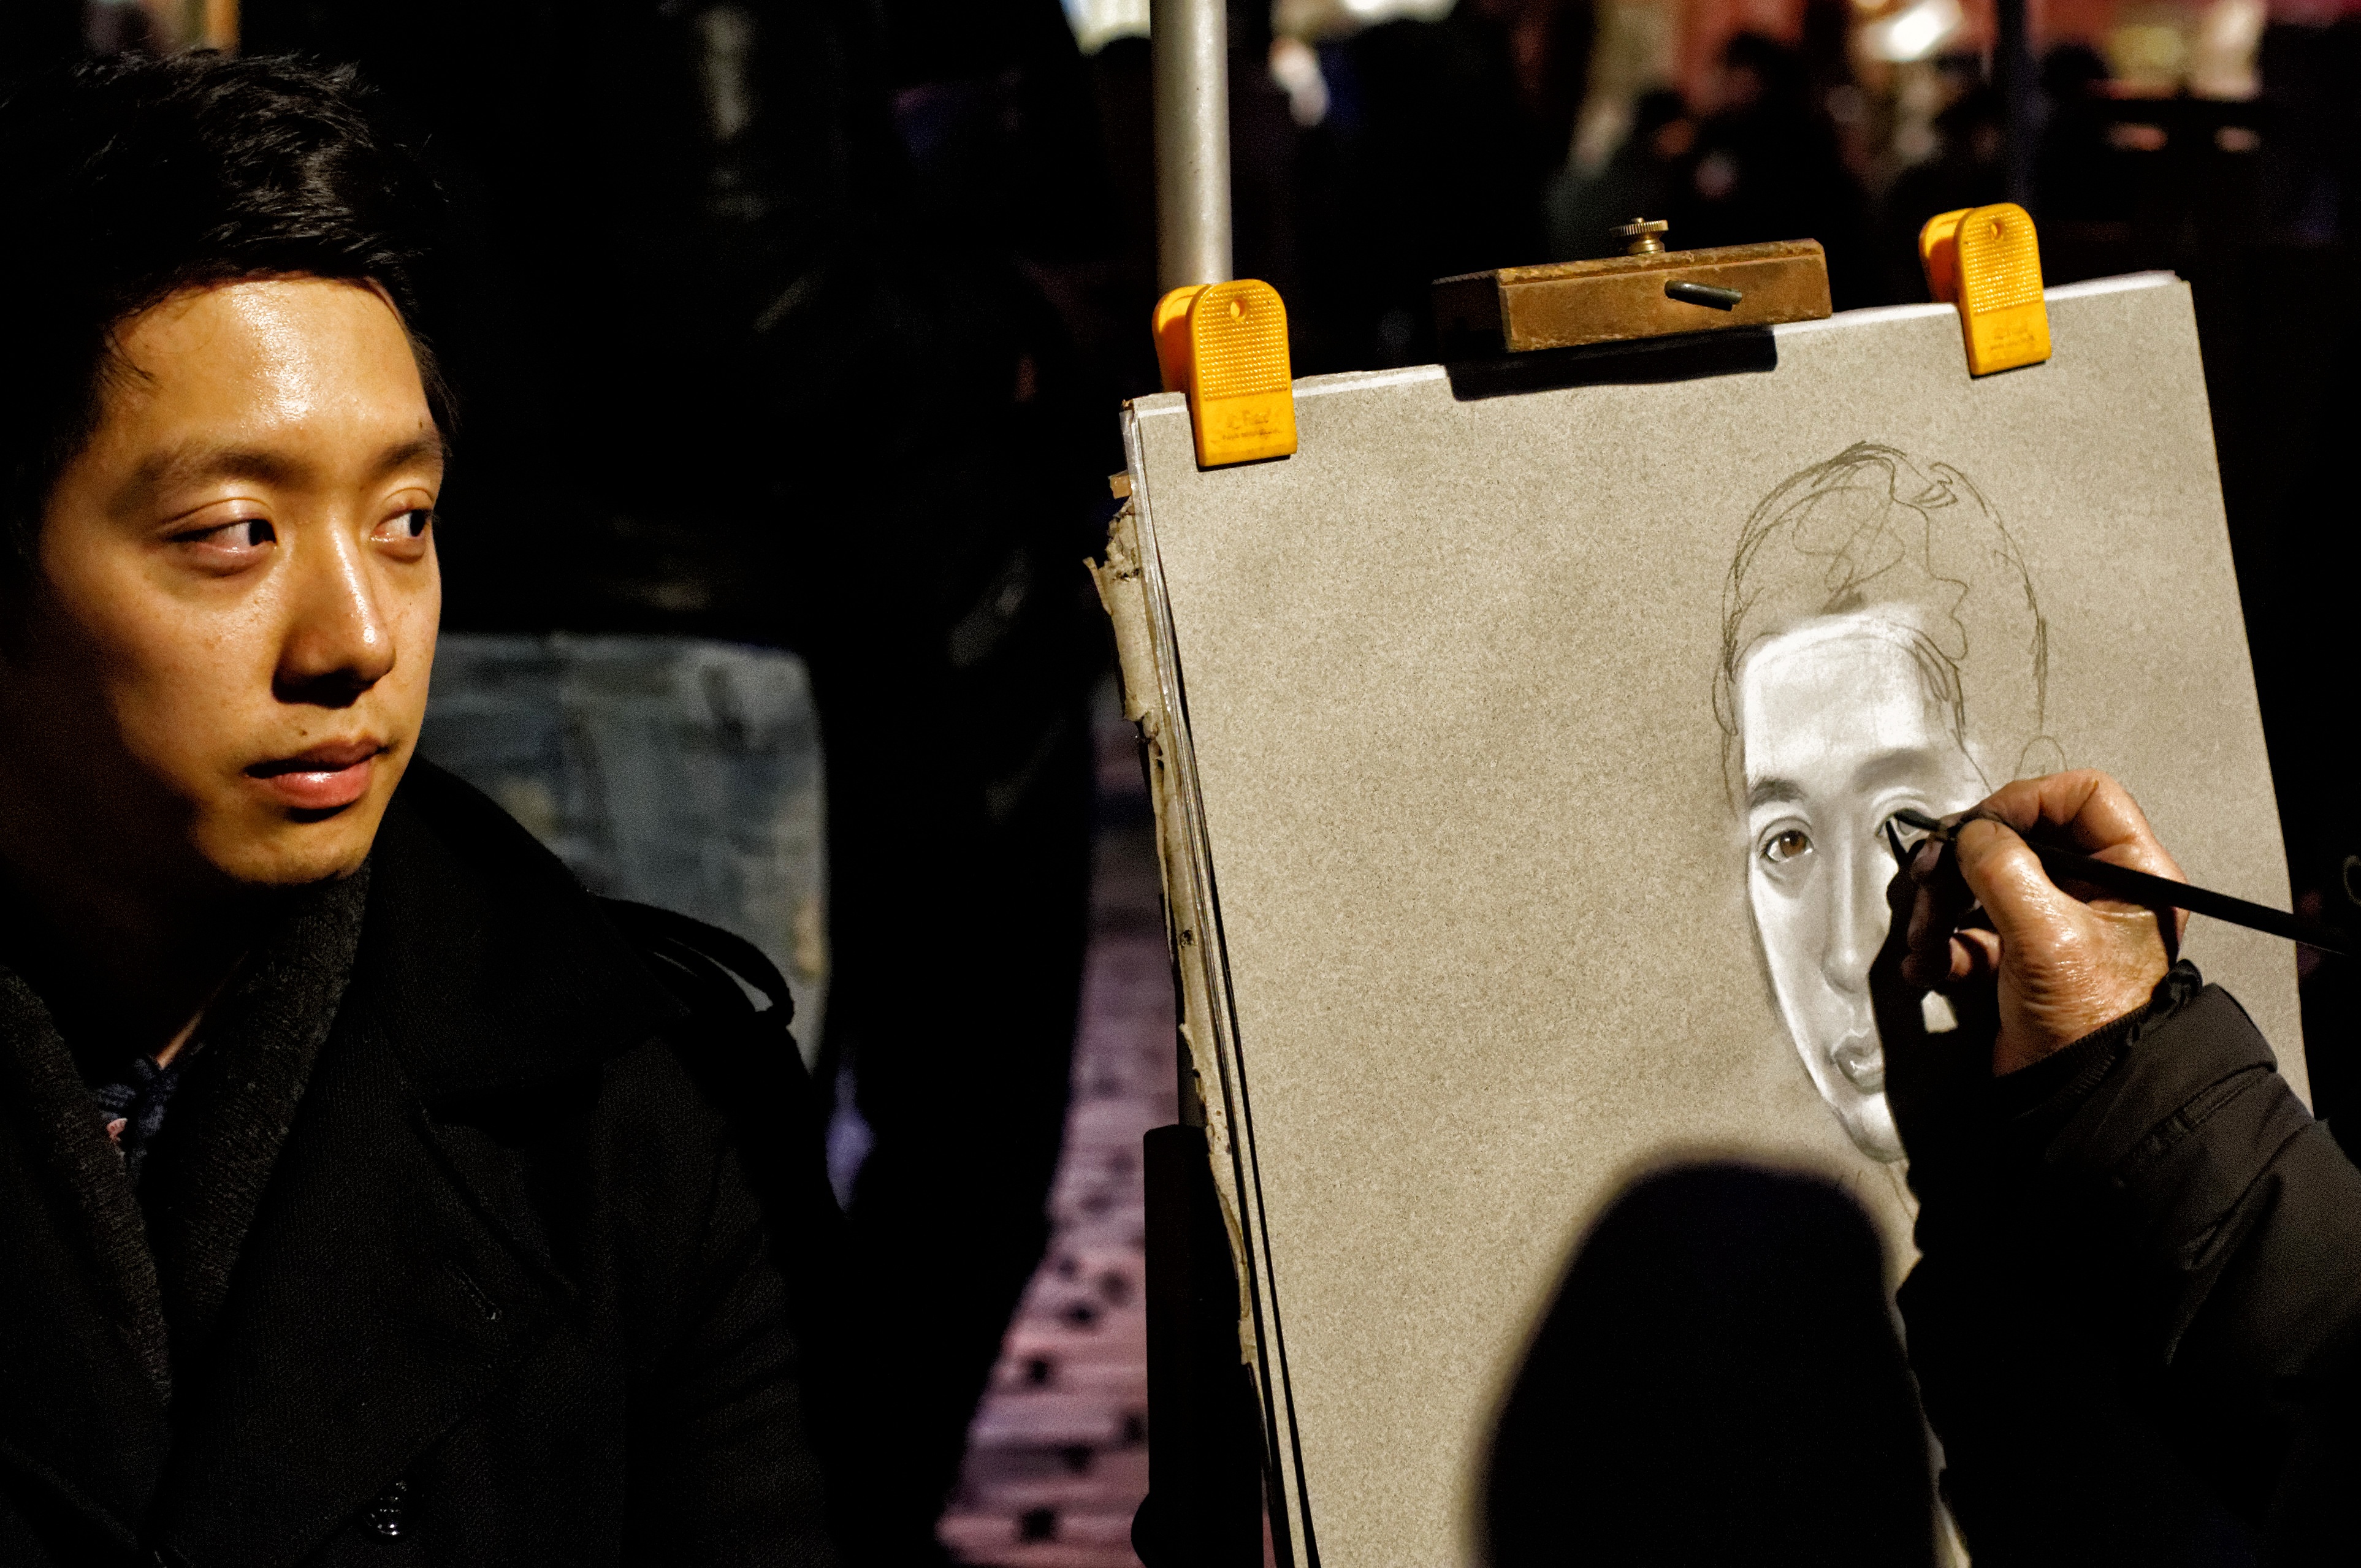
person, paris, crowd, portrait, color, fashion, black, painter, drawing, photograph, montmartre, place du tertre, portraitist